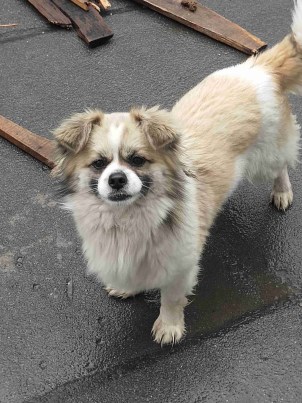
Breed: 3336-n000121-chinese_rural_dog